Bridges of Belgrade

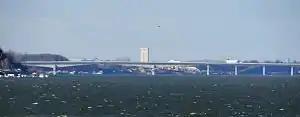

New Railroad Bridge ("Нови желеѕнички мост") is a cable-stayed bridge, the second railway bridge across the Sava in the urban section of Belgrade. The construction of the bridge began in 1975 and it was completed and opened for traffic in 1979. The bridge was built as a part of the projected Belgrade railway junction and it directly connects New Belgrade with the, still unfinished, Belgrade Centre railway station in the neighborhood of Prokop. Designed by Nikola Hajdin, it was the first bridge in Europe to use cable-stayed girder system.